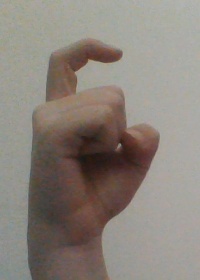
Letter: ra